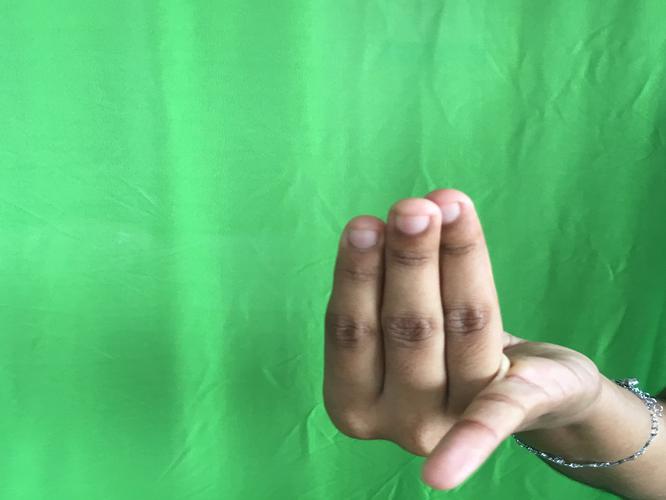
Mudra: Chaturam
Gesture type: single_hand